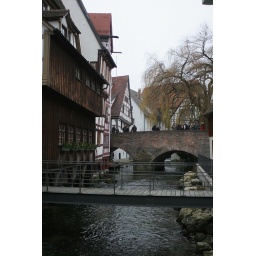
bridge over icy water